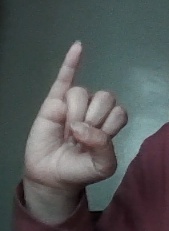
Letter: meem